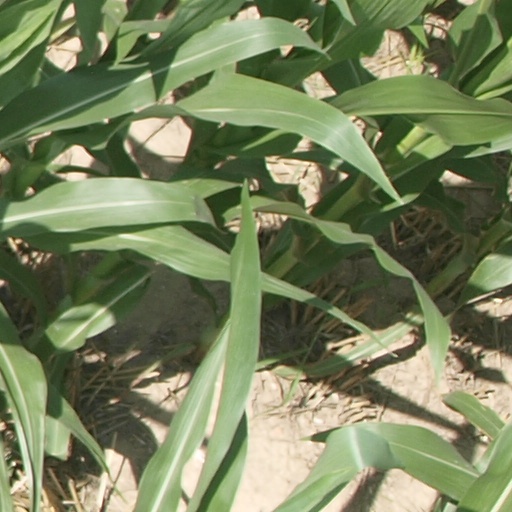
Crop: maize; corn